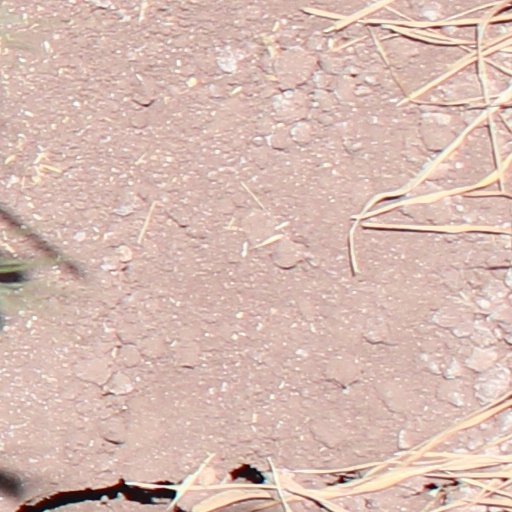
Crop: wheat